Ferron Williams

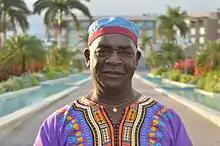
Ferron Williams

Ferron Williams is a Maroon politician and from 2009 - 2021 he was Colonel-in-Chief of Accompong, Jamaica.